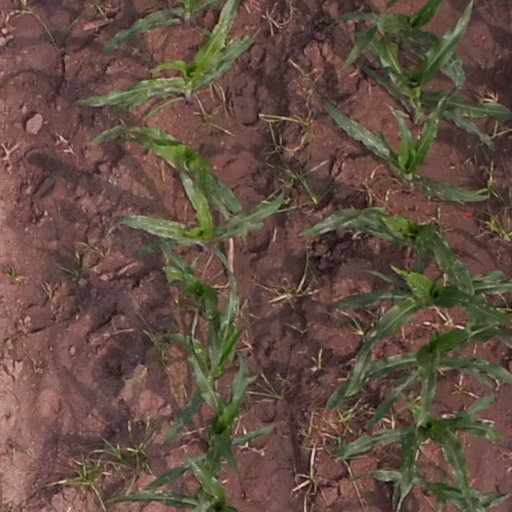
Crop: maize; corn